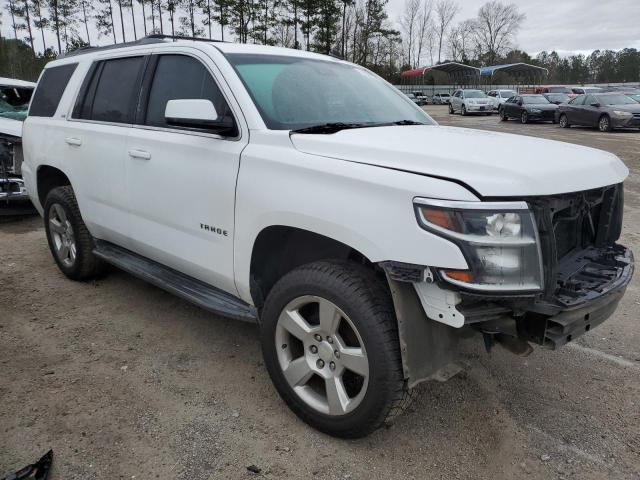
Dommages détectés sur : pare-choc avant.
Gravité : majeur